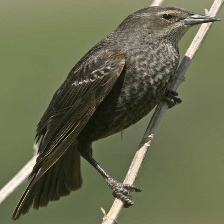
Species: TRICOLORED BLACKBIRD
Scientific name: AGELAIUS TRICOLOR